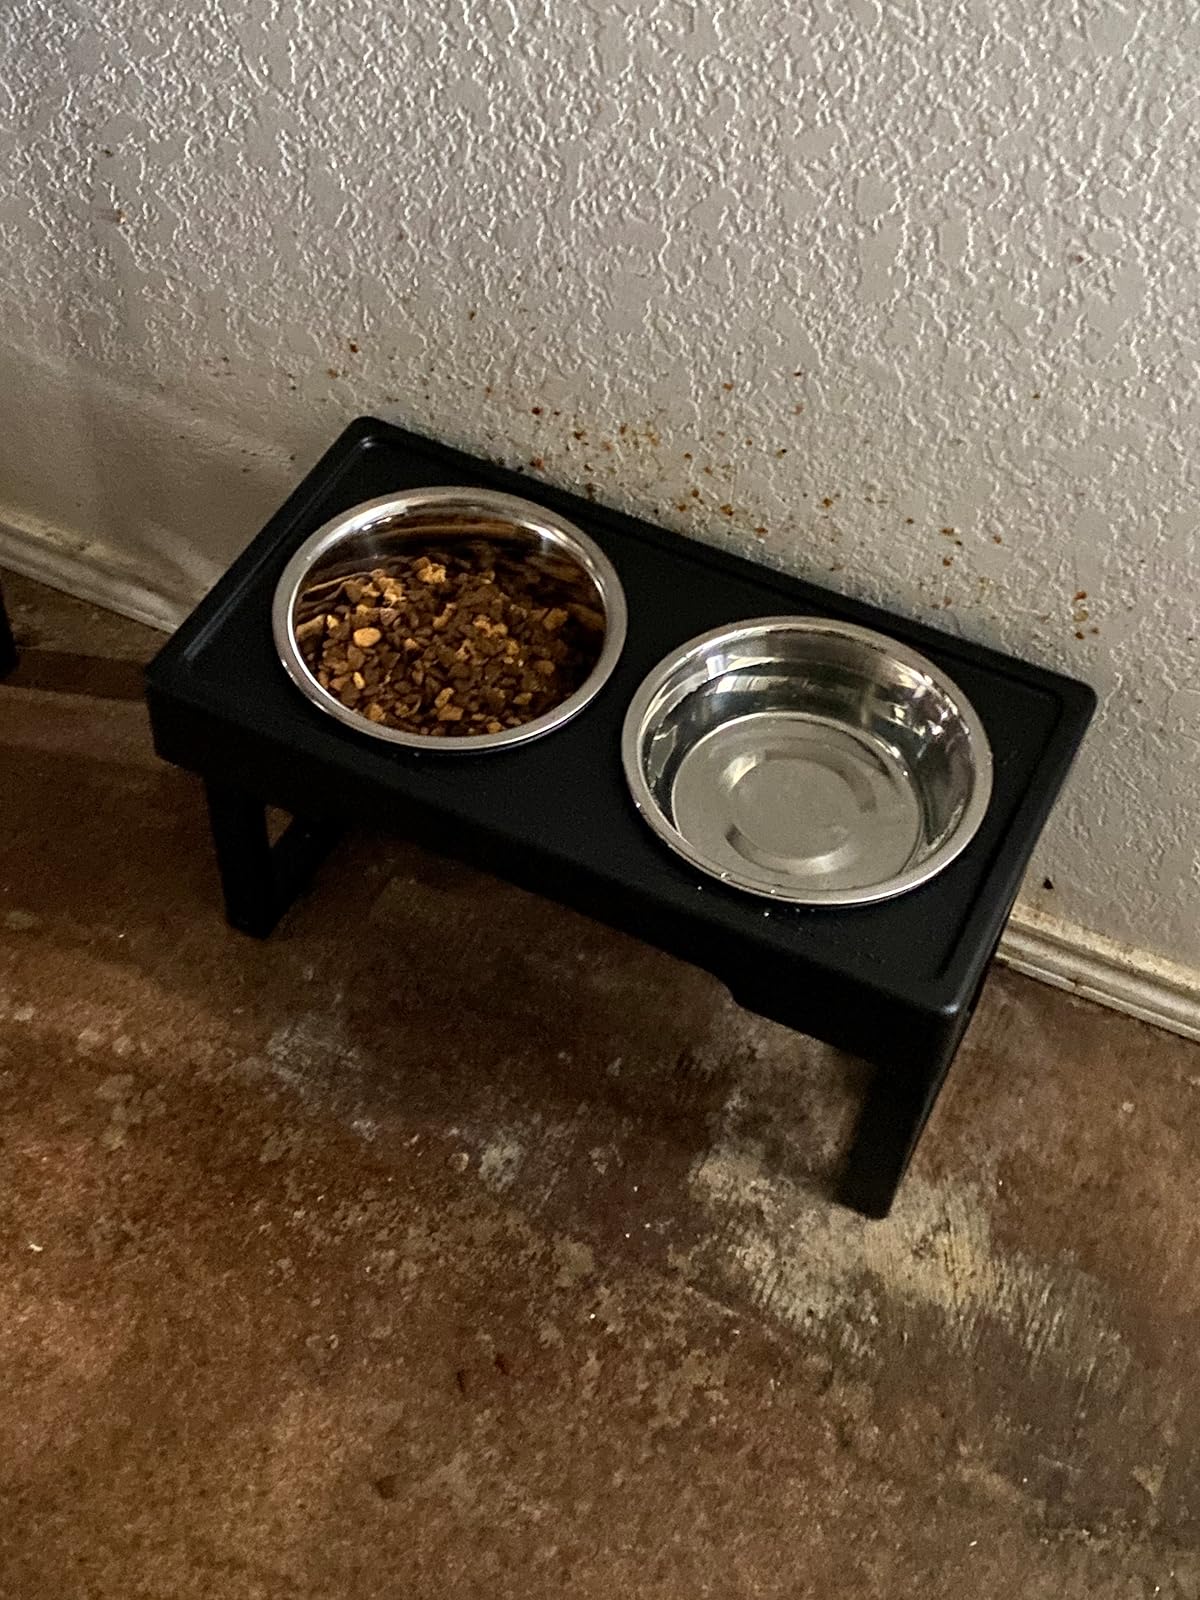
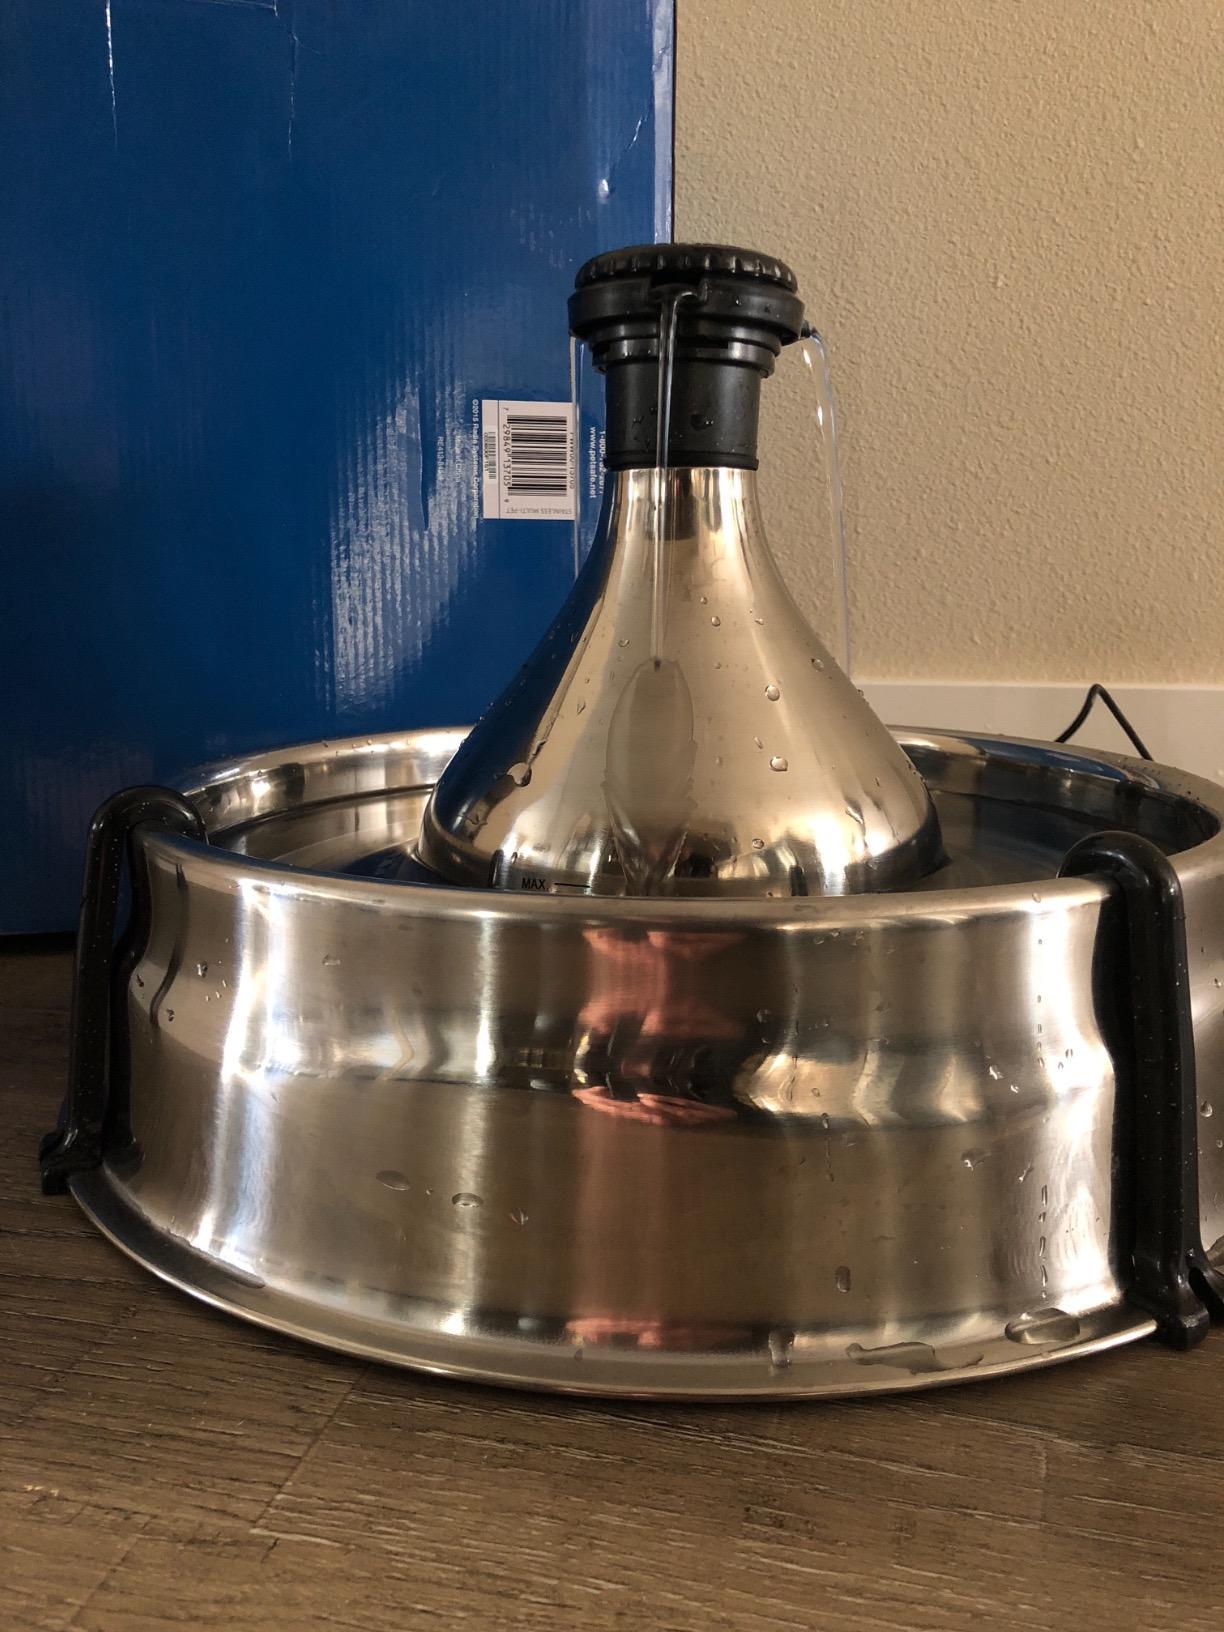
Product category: items_bowl
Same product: no